Menstrual synchrony

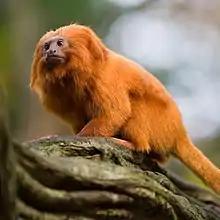
A golden lion tamarin

In 1987, estrous synchrony was reported in female golden lion tamarins by French and Stribley. Their subjects consisted of five adult female golden lion tamarins that were housed in two groups. Two females were housed with adult males and three females (a mother and two daughters) were housed with an adult male and infant male. They reported a 2.11 day difference in peak cycle estrogen for the two groups, which was less than the 4.5 day difference that they calculated would be the difference based on golden lion tamarins having a 19-day estrous cycle. Schank reanalyzed their study with the help of computer simulation and reported that a 2.11 day difference was not likely statistically significant. Monfort and colleagues conducted a study with eight females housed in pairs and found no evidence of synchrony.